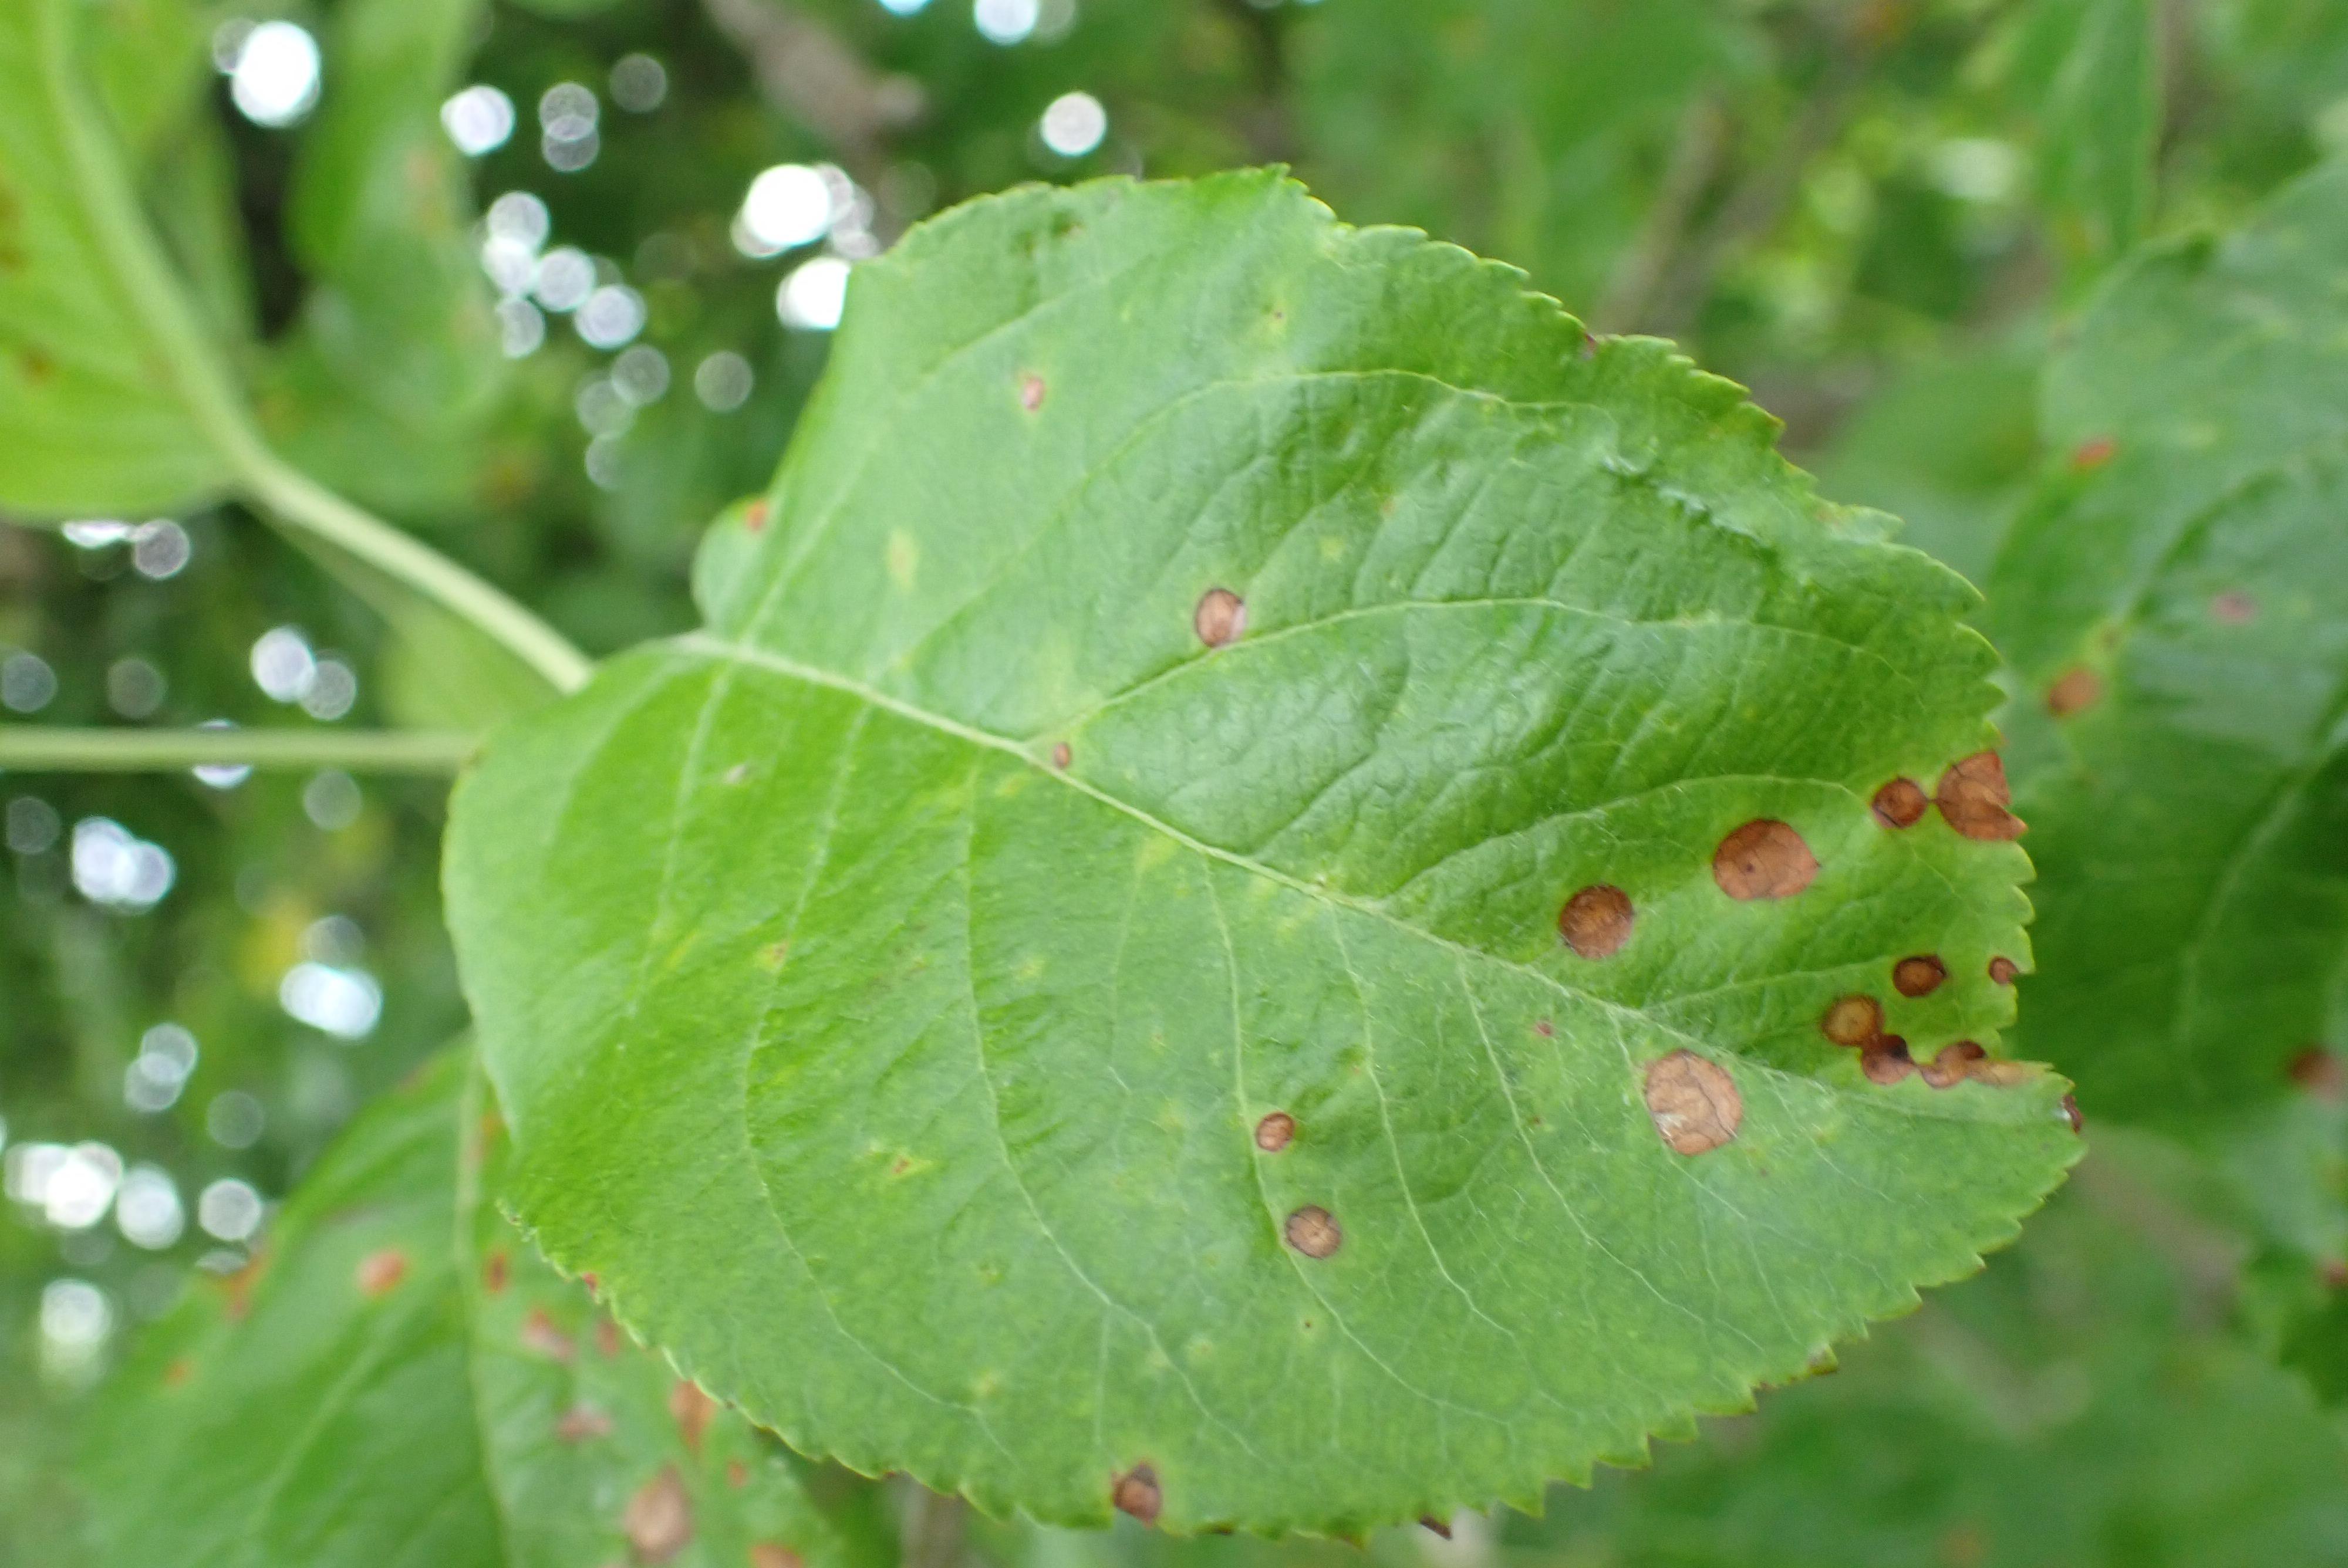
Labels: frog_eye_leaf_spot